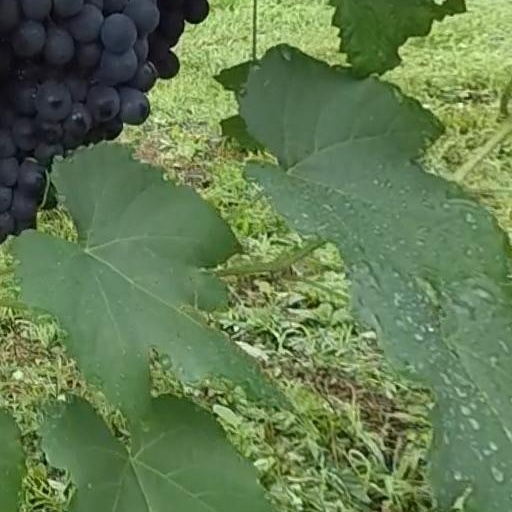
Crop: grape